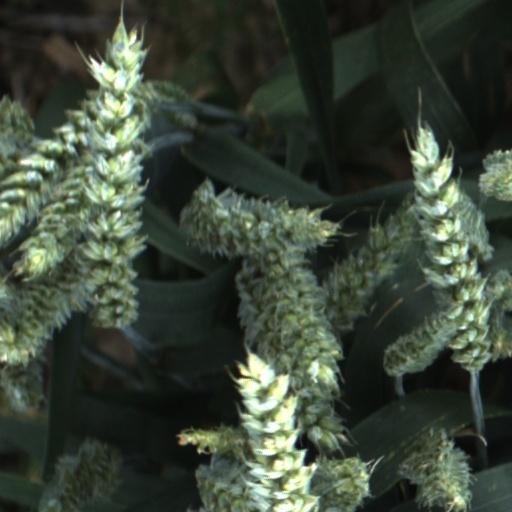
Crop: wheat